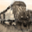
Label: train